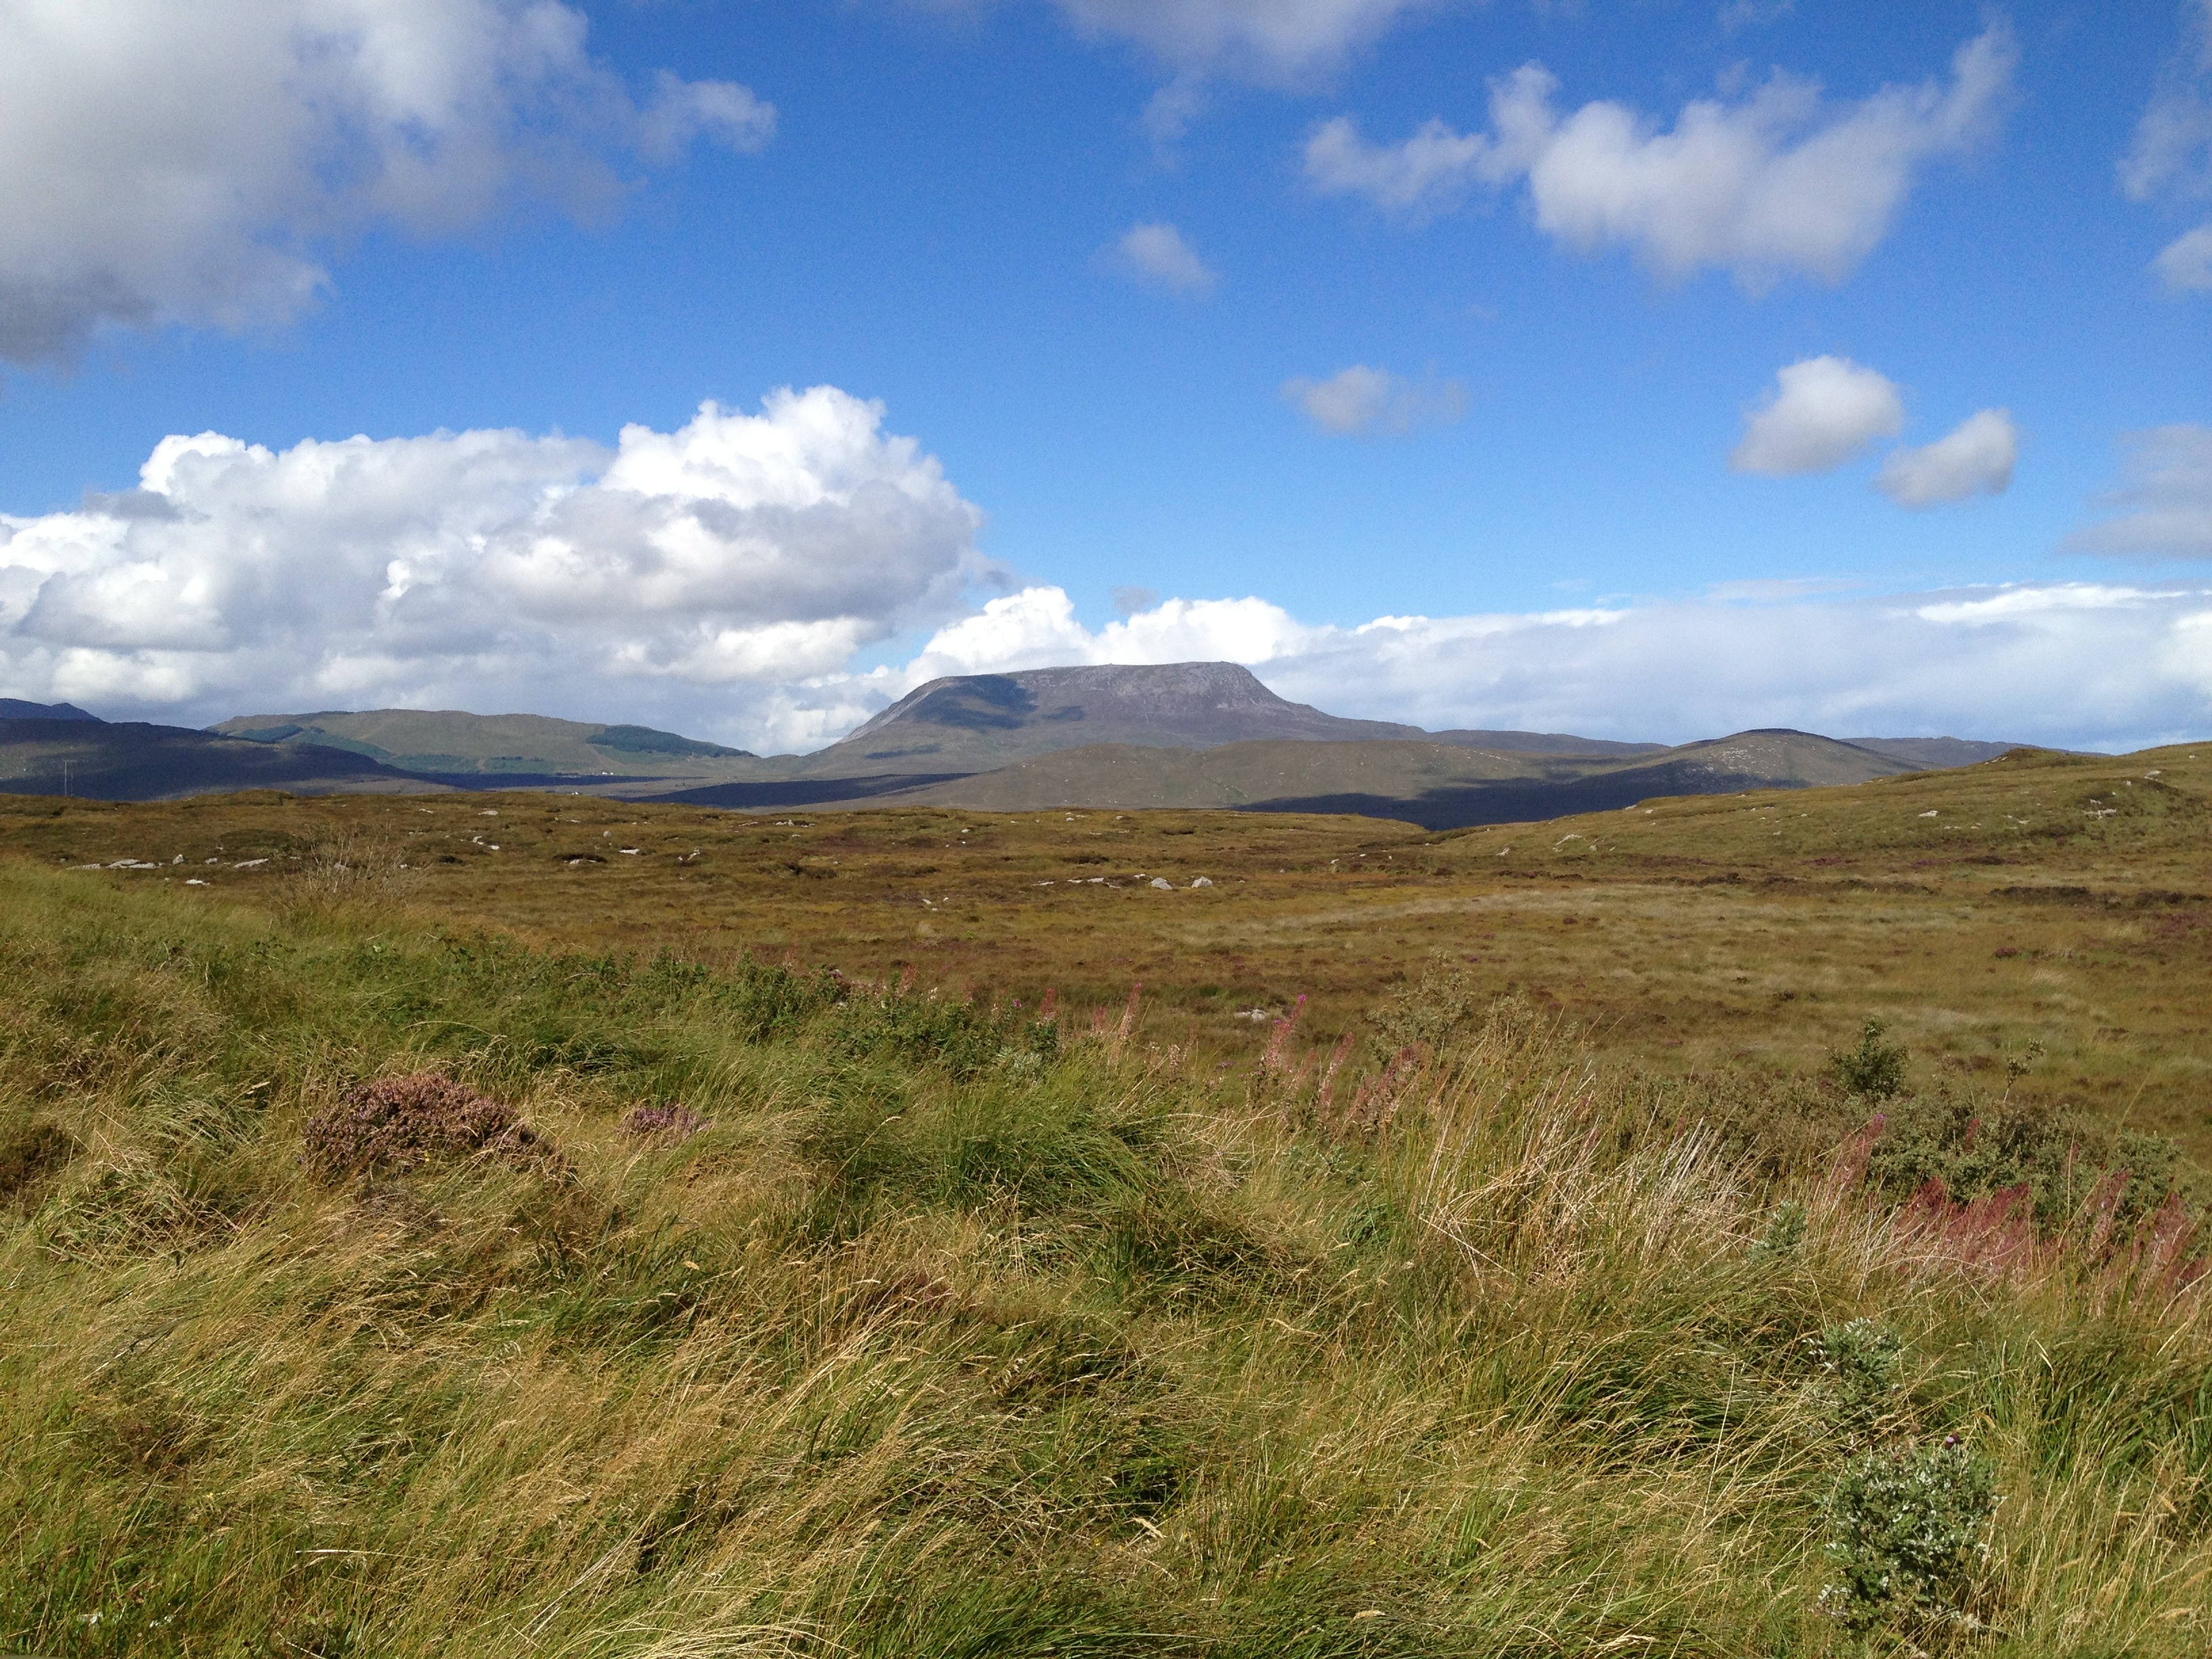
landscape, nature, grass, horizon, wilderness, mountain, cloud, sky, white, meadow, prairie, hill, valley, clear, fluffy, scenic, pasture, scenery, hillside, blue, highland, flora, ridge, plain, greenery, leaves, leafy, sunny, hills, clouds, mountains, grassland, badlands, bright, grasslands, landscapes, wetland, bog, plateau, day, grounds, fell, habitat, loch, ecosystem, tundra, hilly, steppe, rural area, meadows, greens, landform, natural environment, geographical feature, mountainous landforms, ecoregion, cloudscapes